Luboš Pospíšil

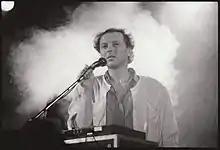
Pospíšil in 1987

Luboš Pospíšil (born 6 September 1950) is a Czech singer-songwriter and guitarist, and the frontman of the pop-rock band 5P. In 1969, he was a founding member of C&K Vocal, and since he left the band, he has released twelve solo albums. Between 1988 and 1990, he was a member of Blue Effect.